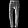
Label: Trouser